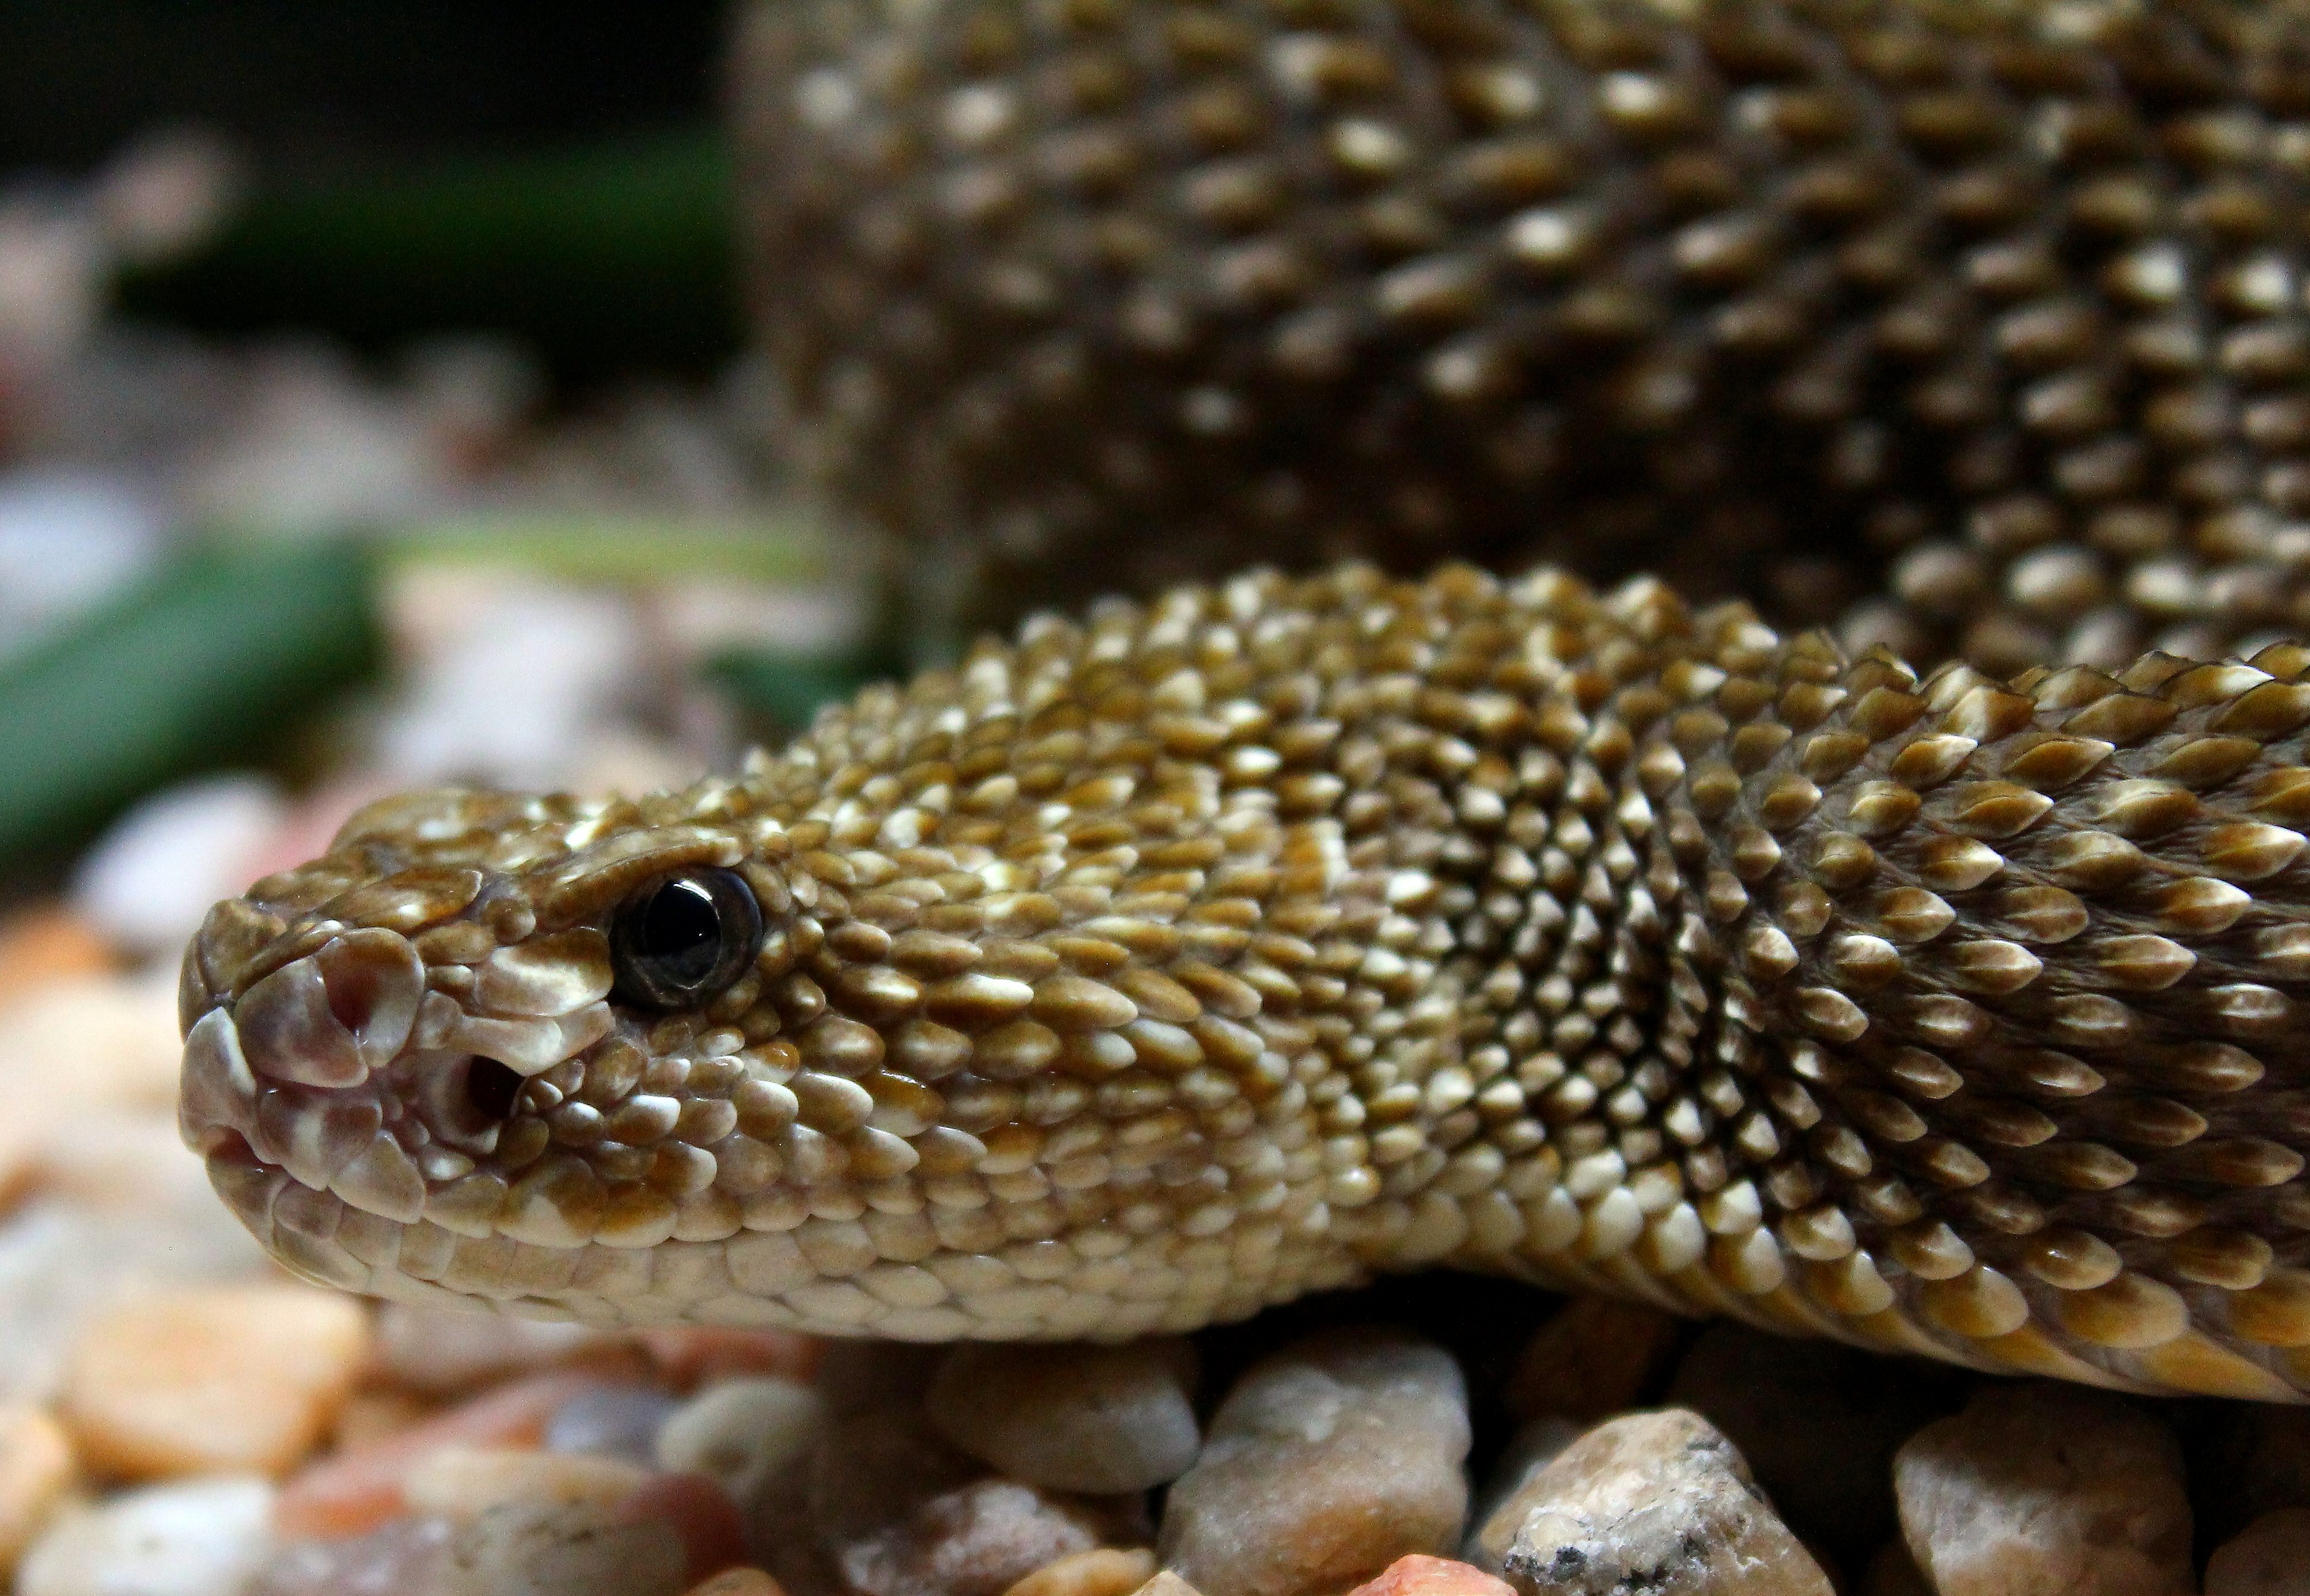
nature, wildlife, macro, reptile, fauna, lizard, close up, animals, snake, rattlesnake, vertebrate, naturaleza, serpent, ggl1, gaby1, animales, canon550d, macro photography, viper, agamidae, colubridae, scaled reptile